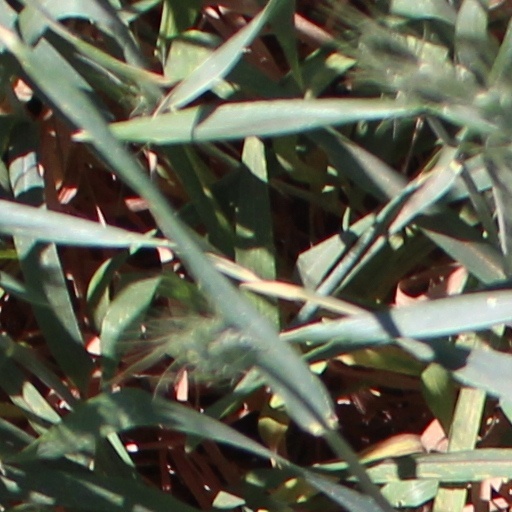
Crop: wheat